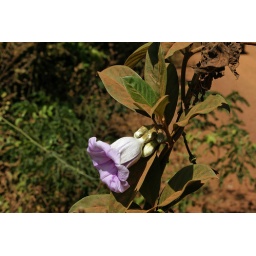
East Thailand: Pang Sida National Park, north of Sa Kaeo. On road verge, leaves coated in red dust.